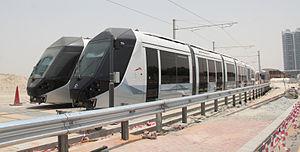
Le tramway de Dubaï est un système de transport en commun en site propre à Dubaï aux Émirats arabes unis. Mis en service le 11 novembre 2014, il relie le quartier d'Al Sufouh au centre-ville. En 2020, il comprend une seule ligne de 10,5 km dont 2.,6 km en viaduc avec 11 stations dont quatre aériennes. Une extension est en cours de construction.